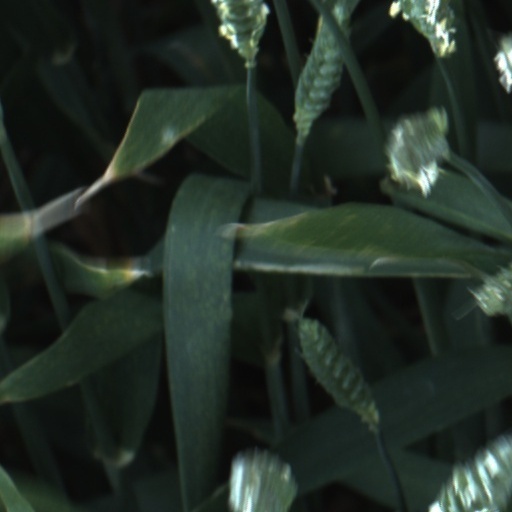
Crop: wheat